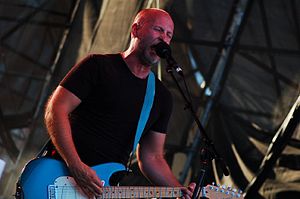
Hüsker Dü
Hüsker Dü var et amerikansk band inden for genrerne alternativ rock og hardcore punk. Bandet blev stiftet i 1979 i Minnesota, USA, og tog navn efter det danske børnespil Husker Du?. Deres vigtigste albums tæller Zen Arcade og New Day Rising.